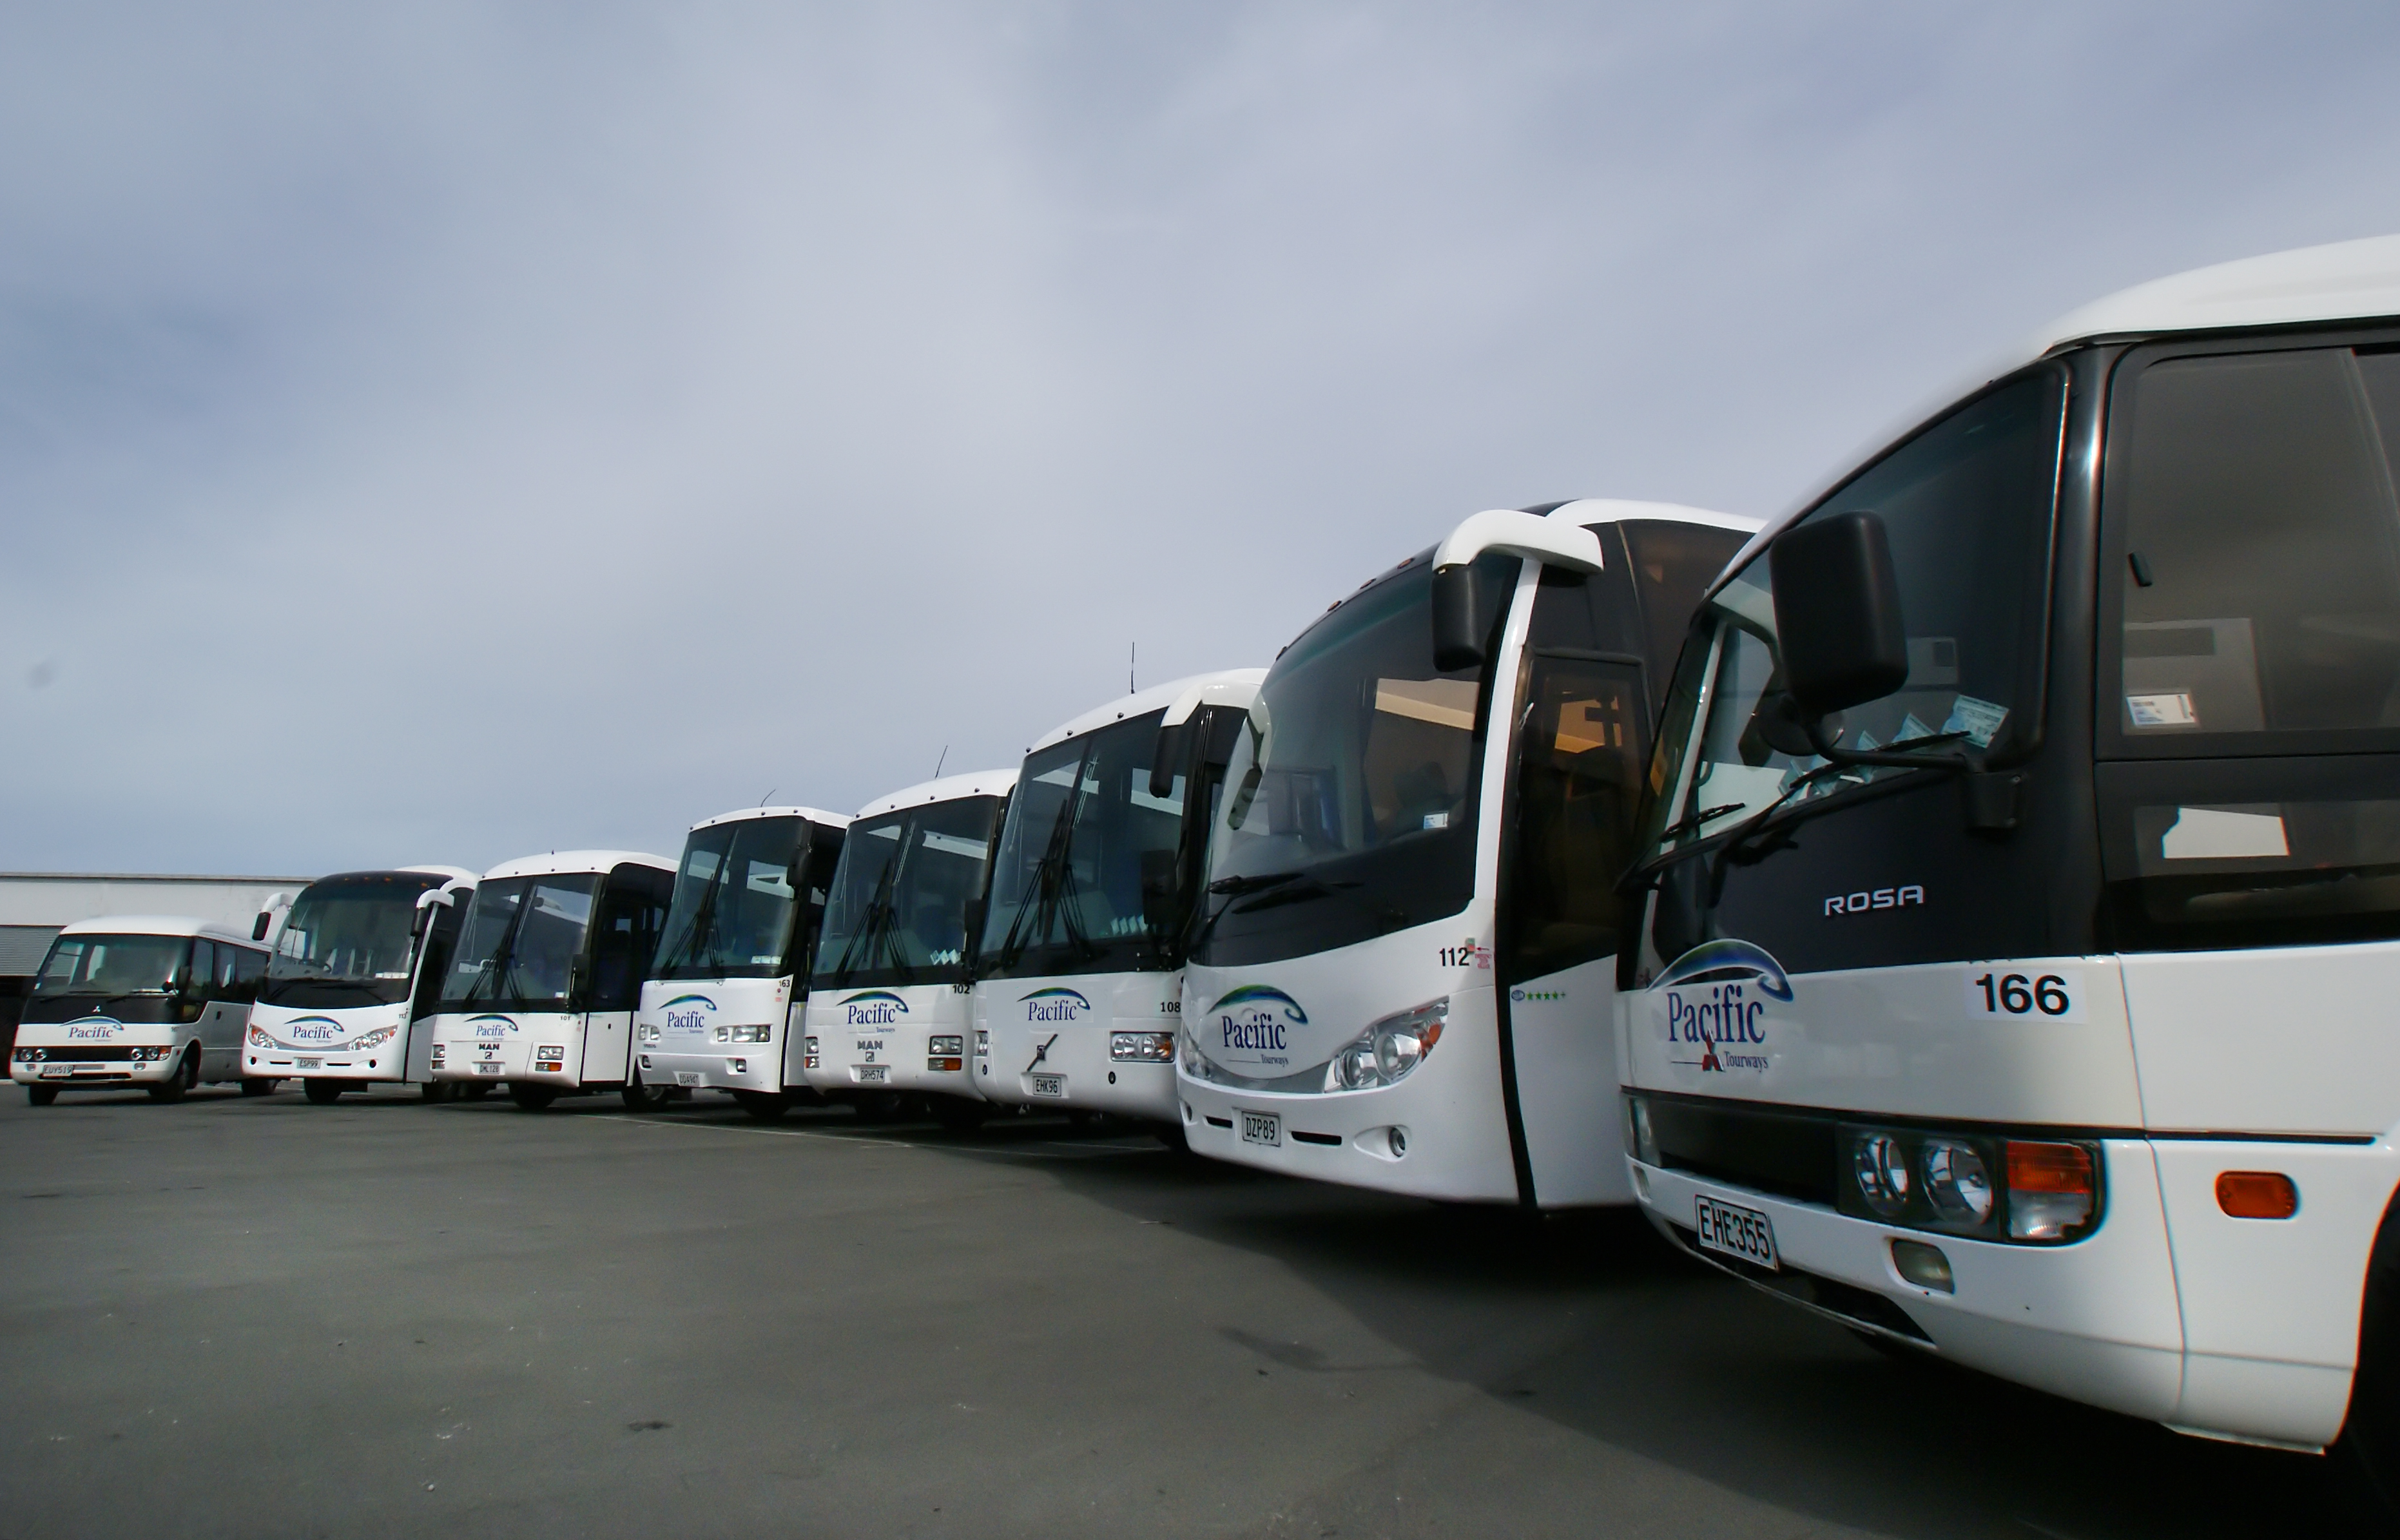
transport, vehicle, public transport, bus, pacifictourwaysltd, pacifictourwaysnz, passenger, land vehicle, mode of transport, metropolitan area, luxury vehicle, tour bus service